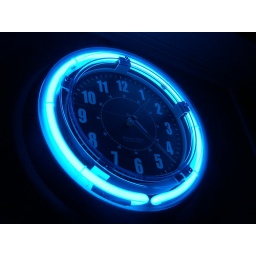
The kitchen clock in my parent's house. It serves as a nightlight as well.